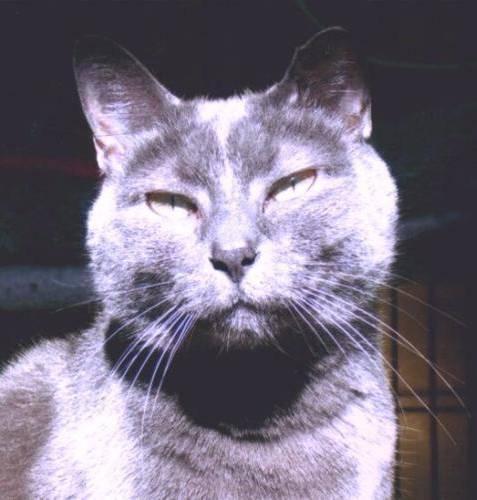
cat